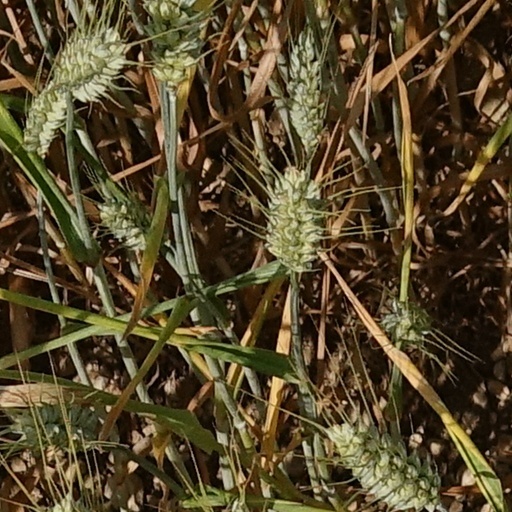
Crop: wheat